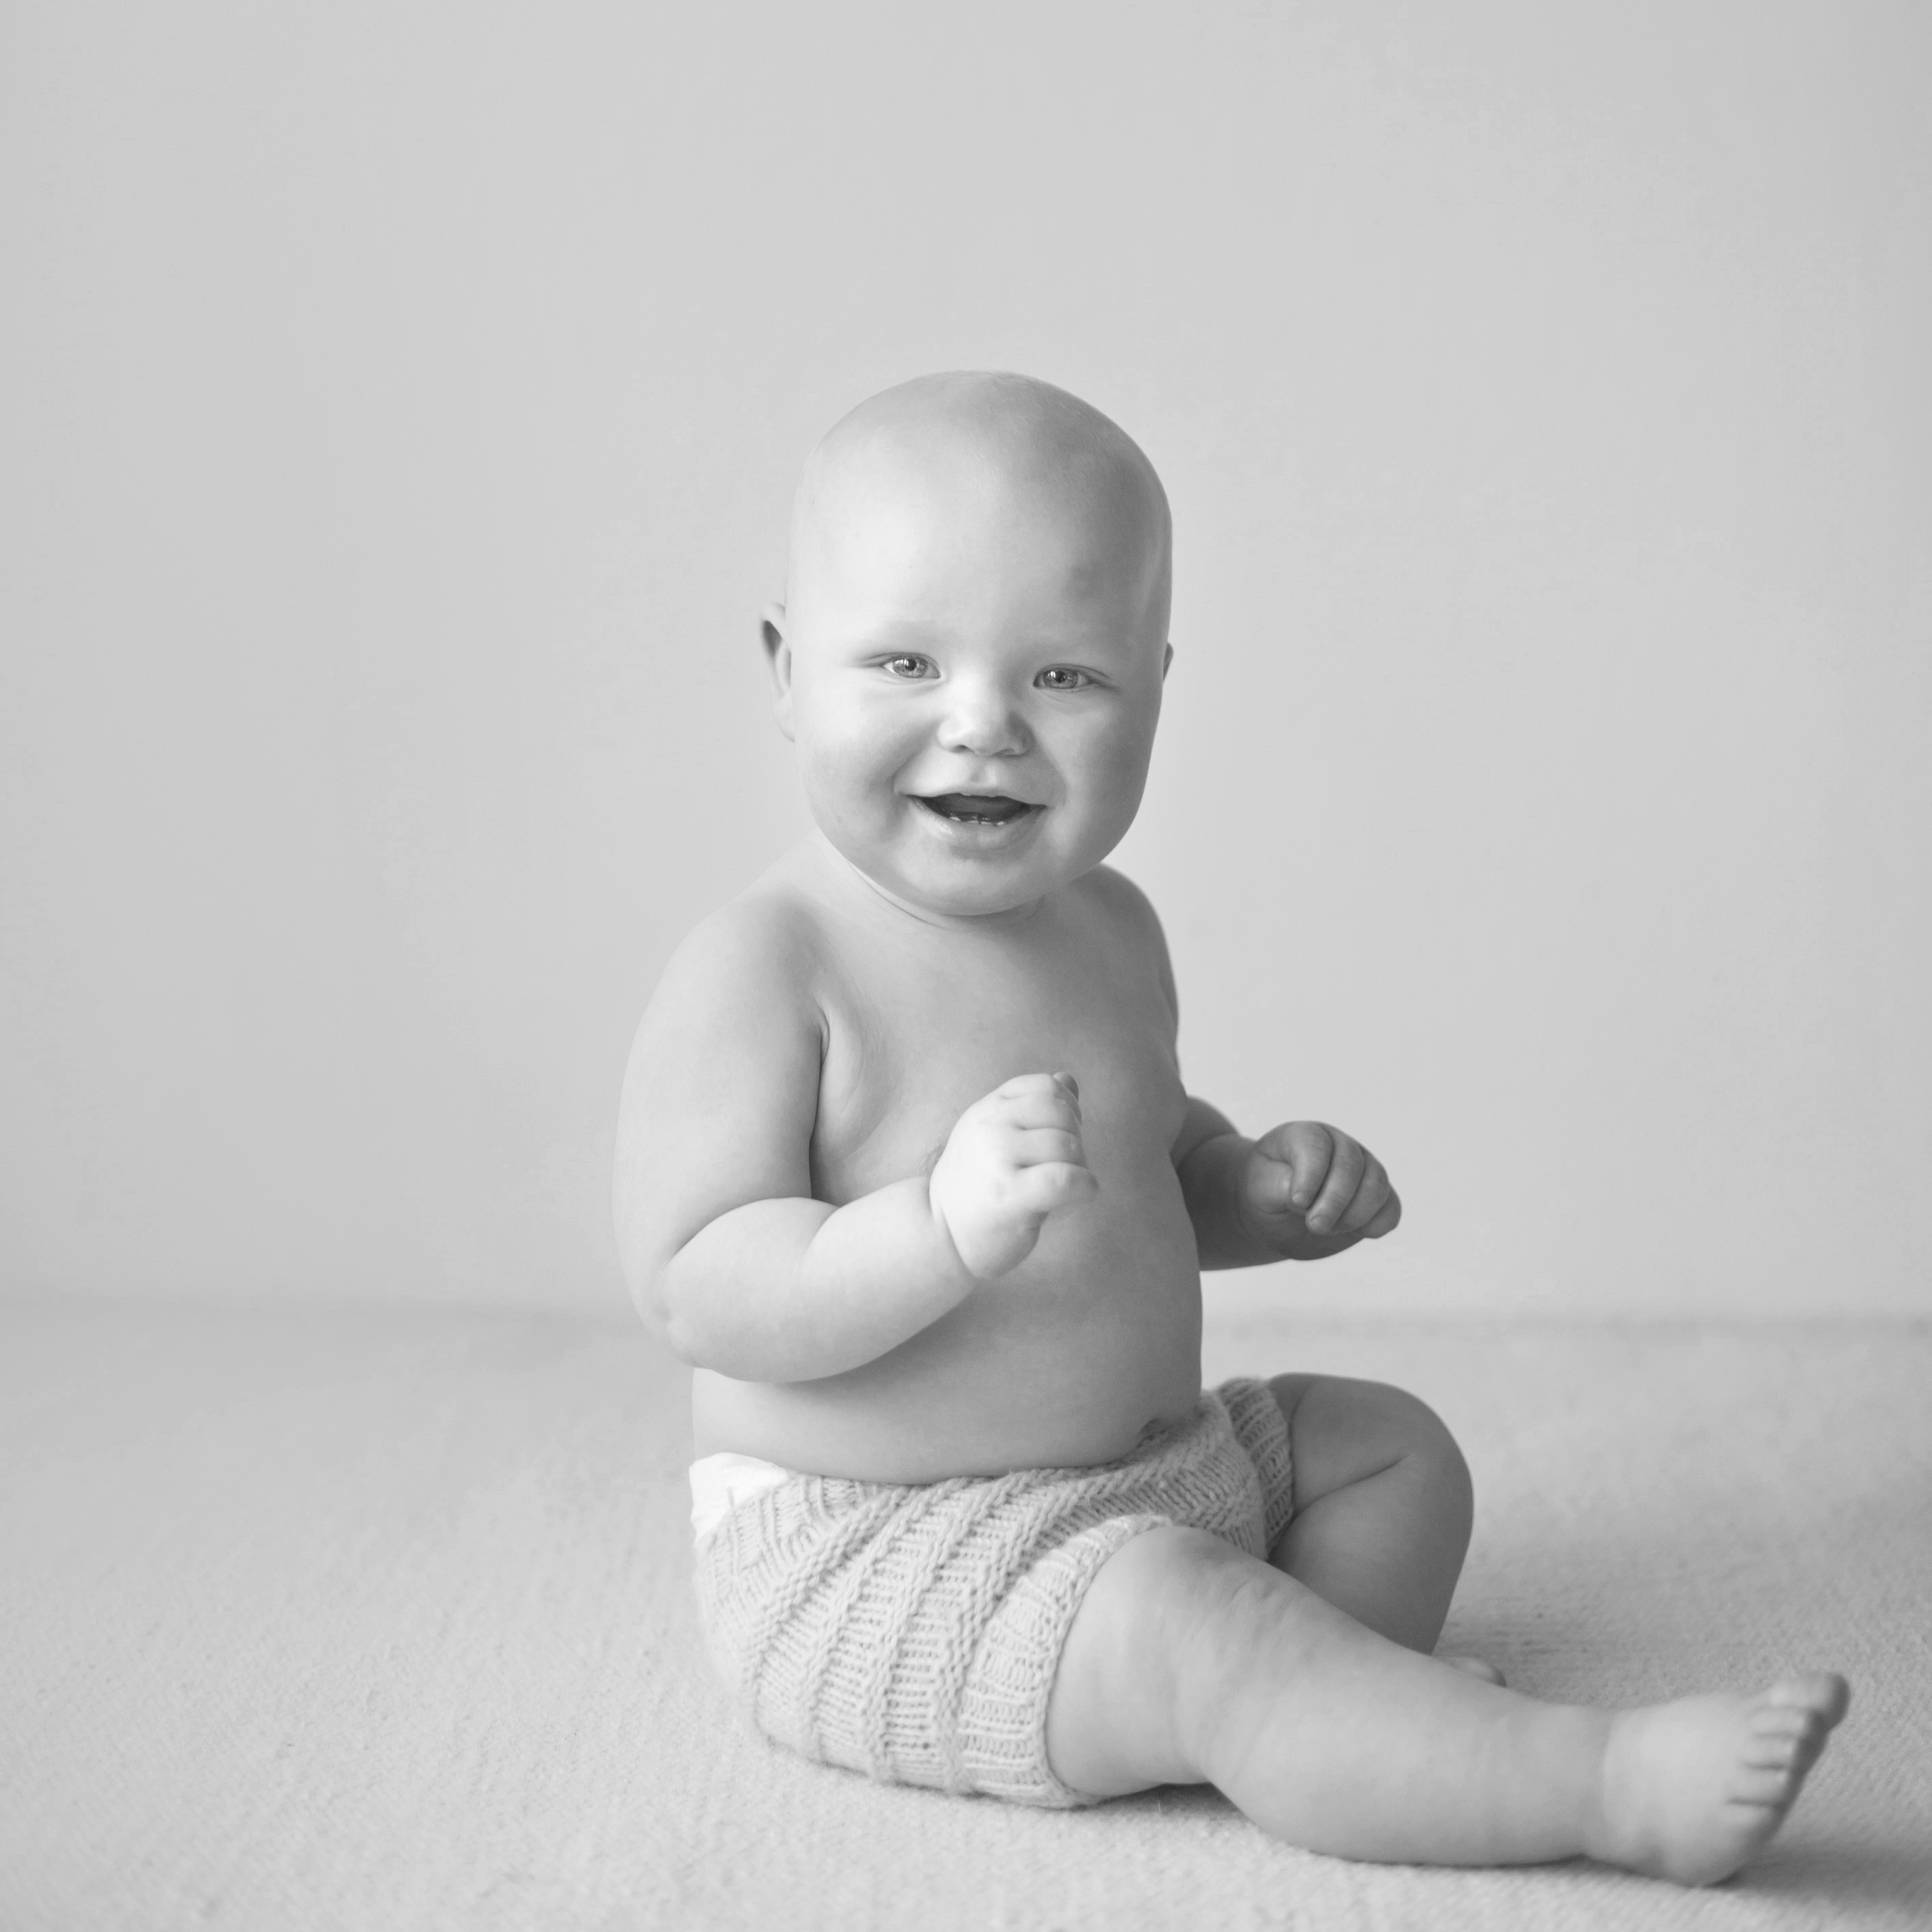
hand, person, black and white, white, photography, boy, portrait, finger, sitting, child, black, monochrome, baby, black white, infant, toddler, photograph, skin, beauty, photo shoot, monochrome photography, portrait photography, human positions, art model